State visit by Xi Jinping to the United Kingdom

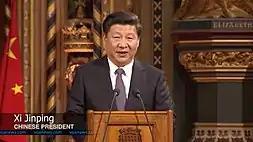
Xi Jinping delivering a speech at the Palace of Westminster

On 20 October Queen Elizabeth II and the Duke of Edinburgh hosted the ceremony to welcome Xi Jinping and his wife Peng Liyuan at the Horse Guards Parade. The British welcomed Xi Jinping with a 41-gun salute in Green Park and a simultaneous 62-gun salute at the Tower of London and City of London (103 guns in total). During this visit, supporters of Xi – primarily Chinese students at British universities – waved flags and banners and carried a dragon spelling out the message "Welcome Big Buddy Xi". Photographs later produced by Amnesty UK showing diplomatic cargo boxes full of flags prior to the visit showed "that the Chinese embassy has been shipping in flags, hats, T-shirts and other pro-China merchandise as diplomatic baggage in order to put on a show of strength and support for the visiting President", according to a spokesperson for Amnesty International.